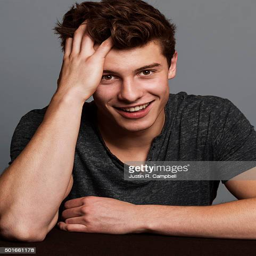
pop artist poses for a portrait